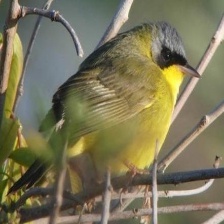
Species: ALTAMIRA YELLOWTHROAT
Scientific name: GEOTHLYPIS FLAVOVELATA